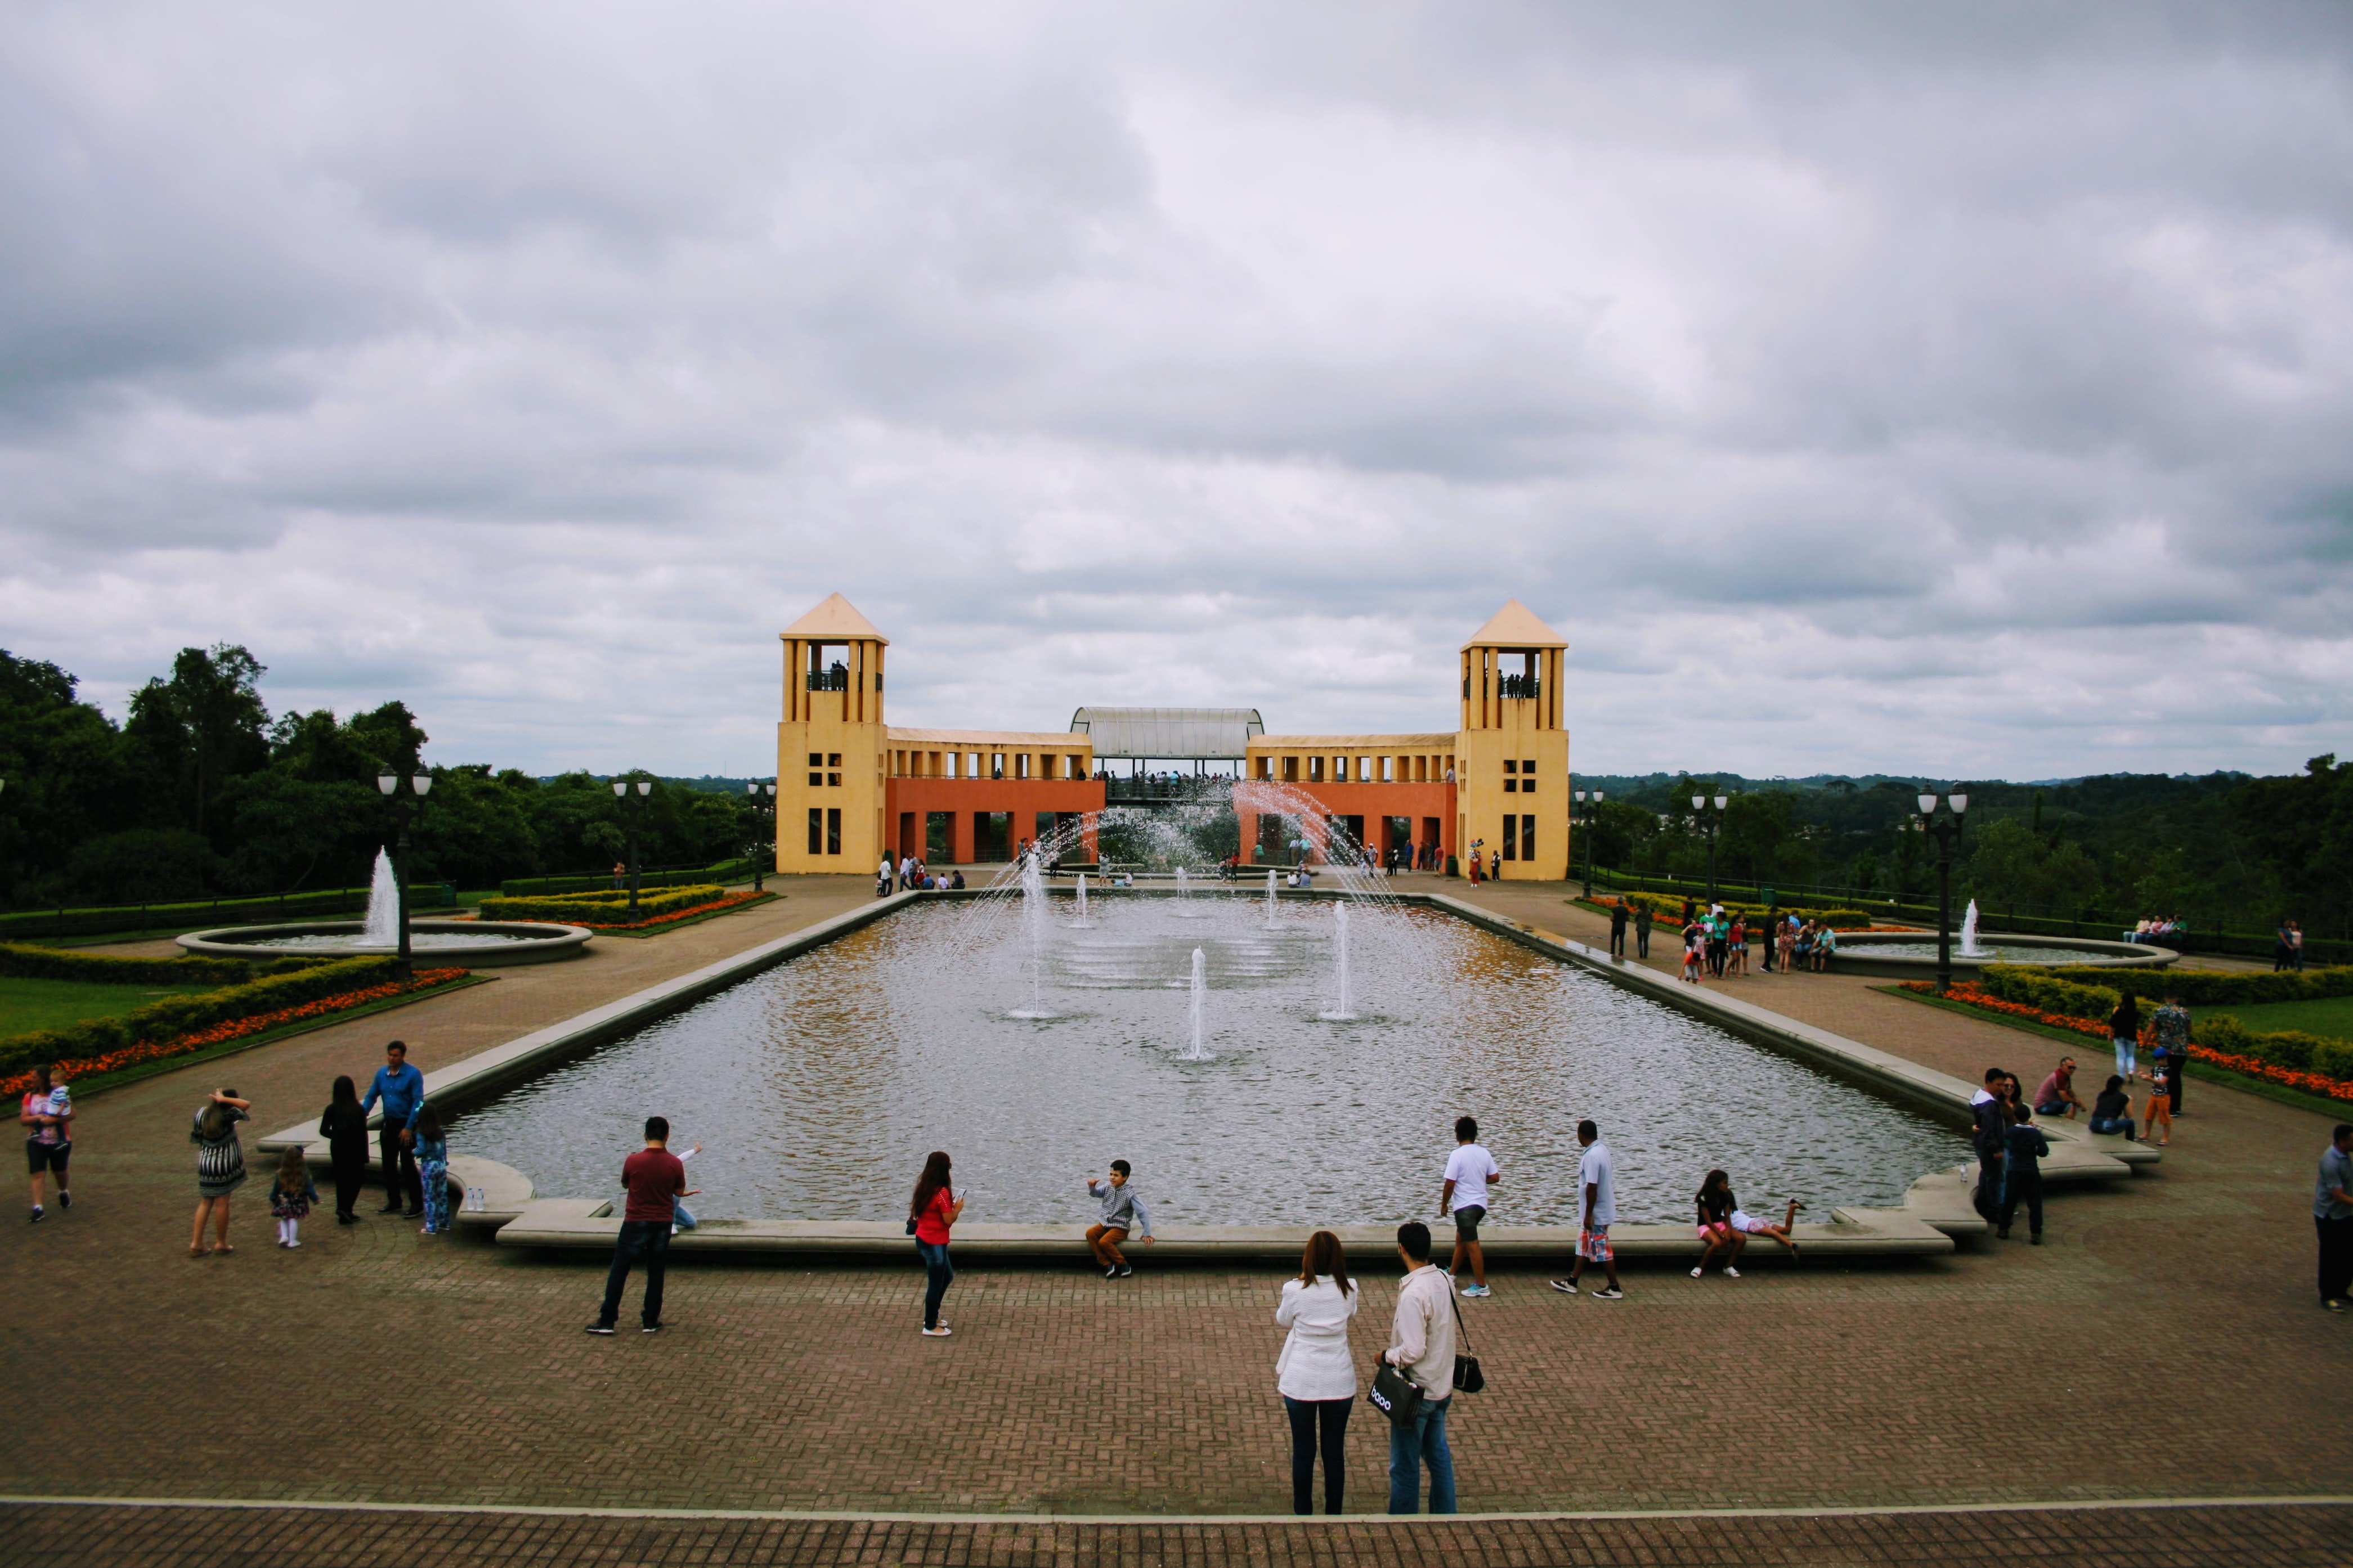
landmark, architecture, reflecting pool, water, tourism, building, fountain, sky, leisure, chateau, palace, vacation, water feature, city, tourist attraction, monument, estate